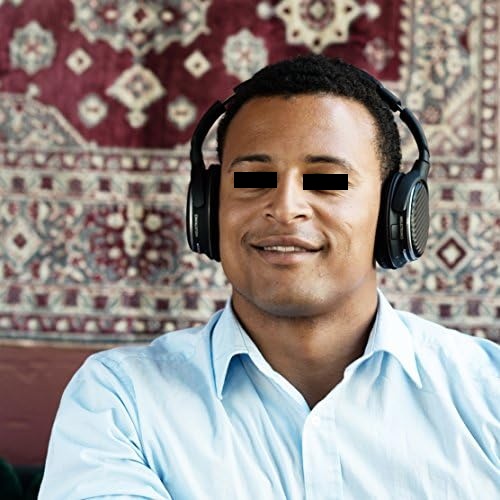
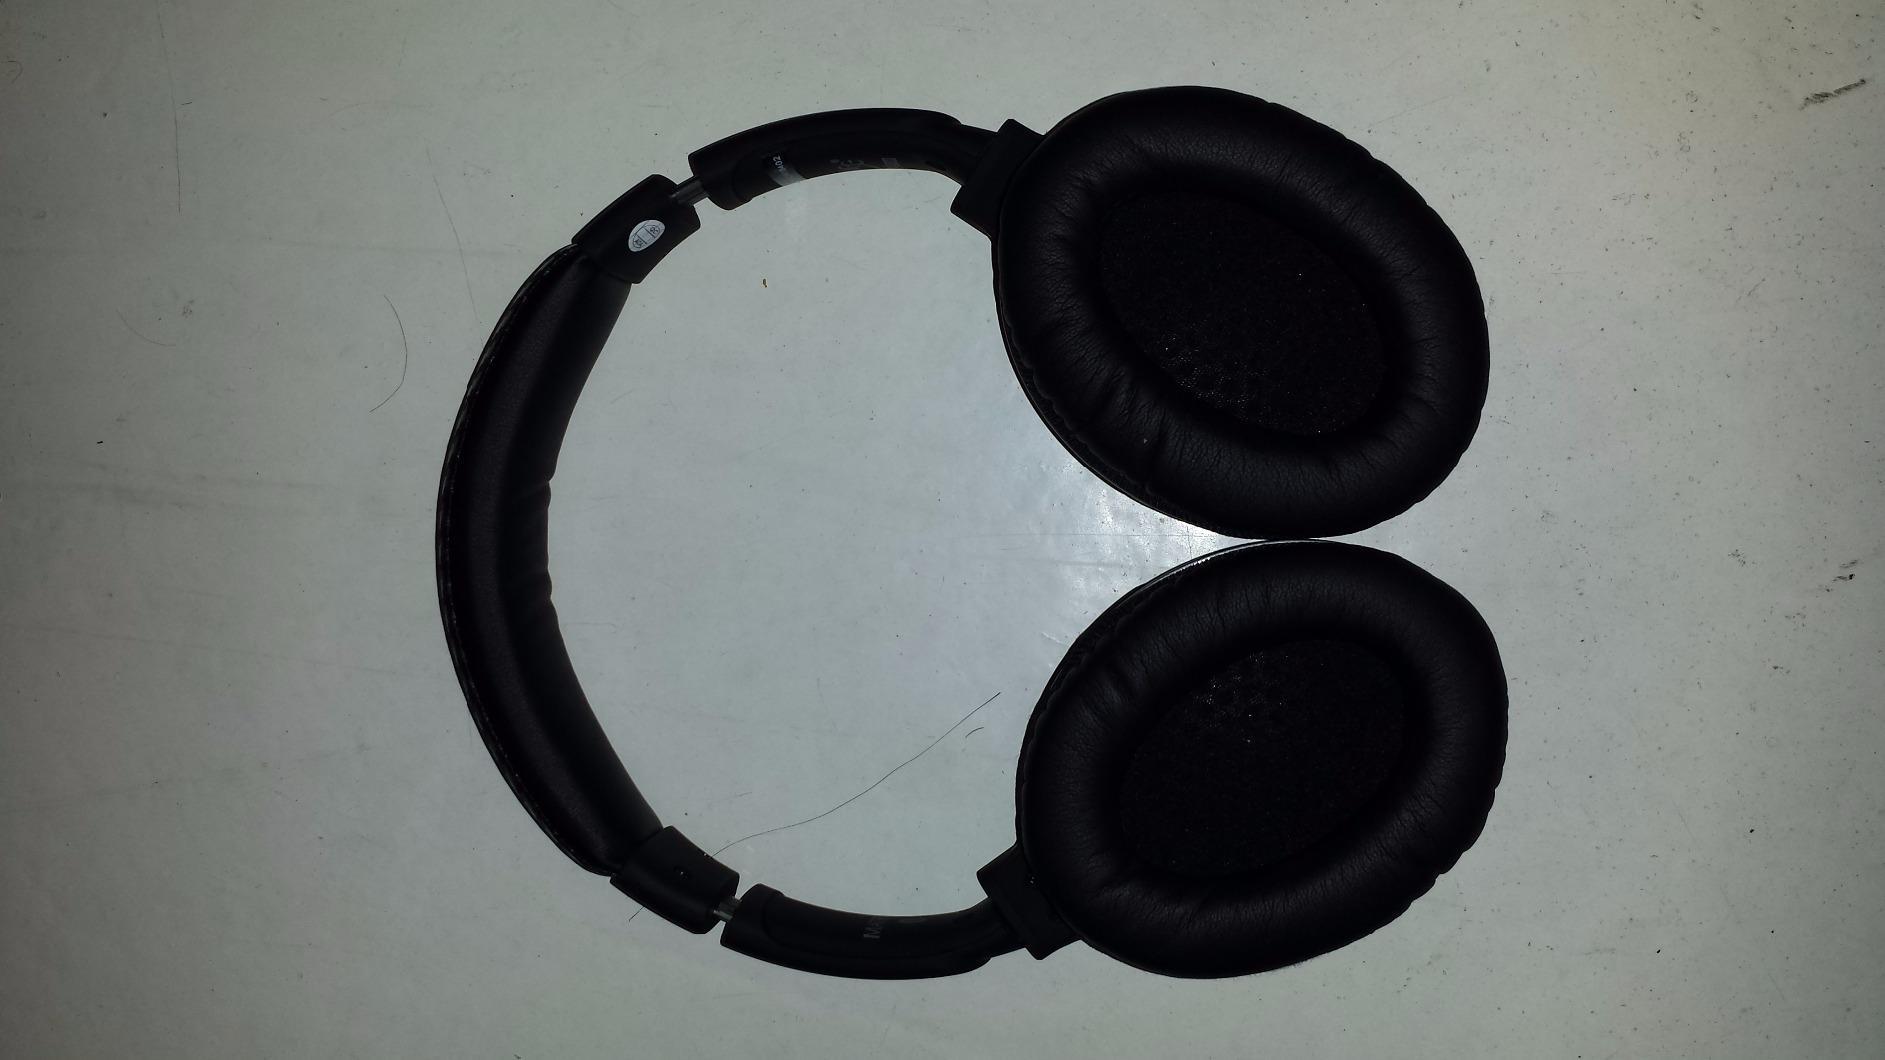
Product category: headphones
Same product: yes